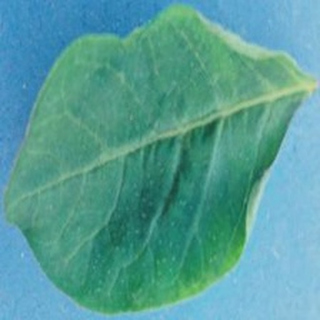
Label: healthy_potato